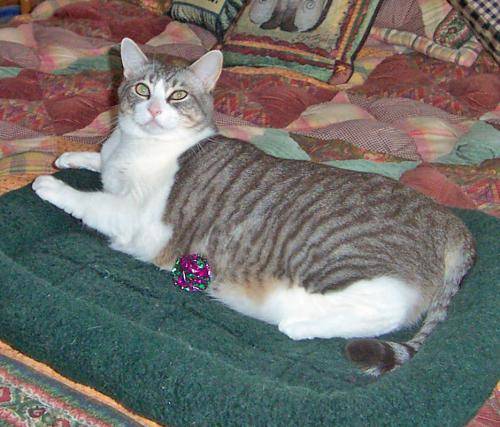
Label: cat